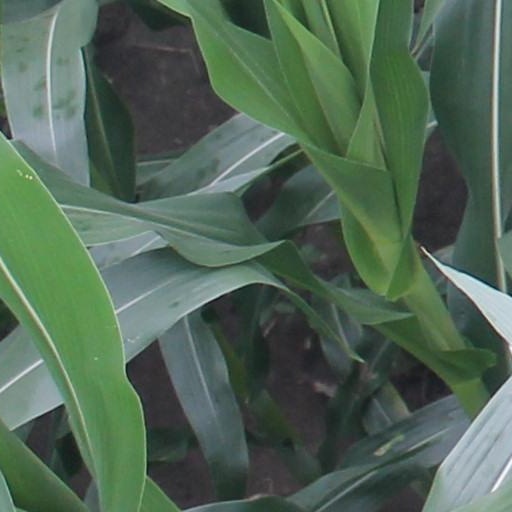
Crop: maize; corn